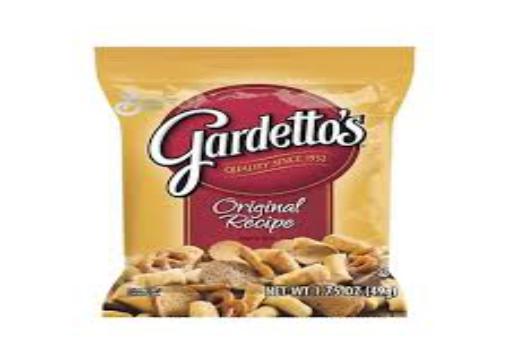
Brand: Gardetto's
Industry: Food